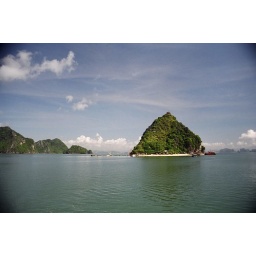
Man-made beach by the rock